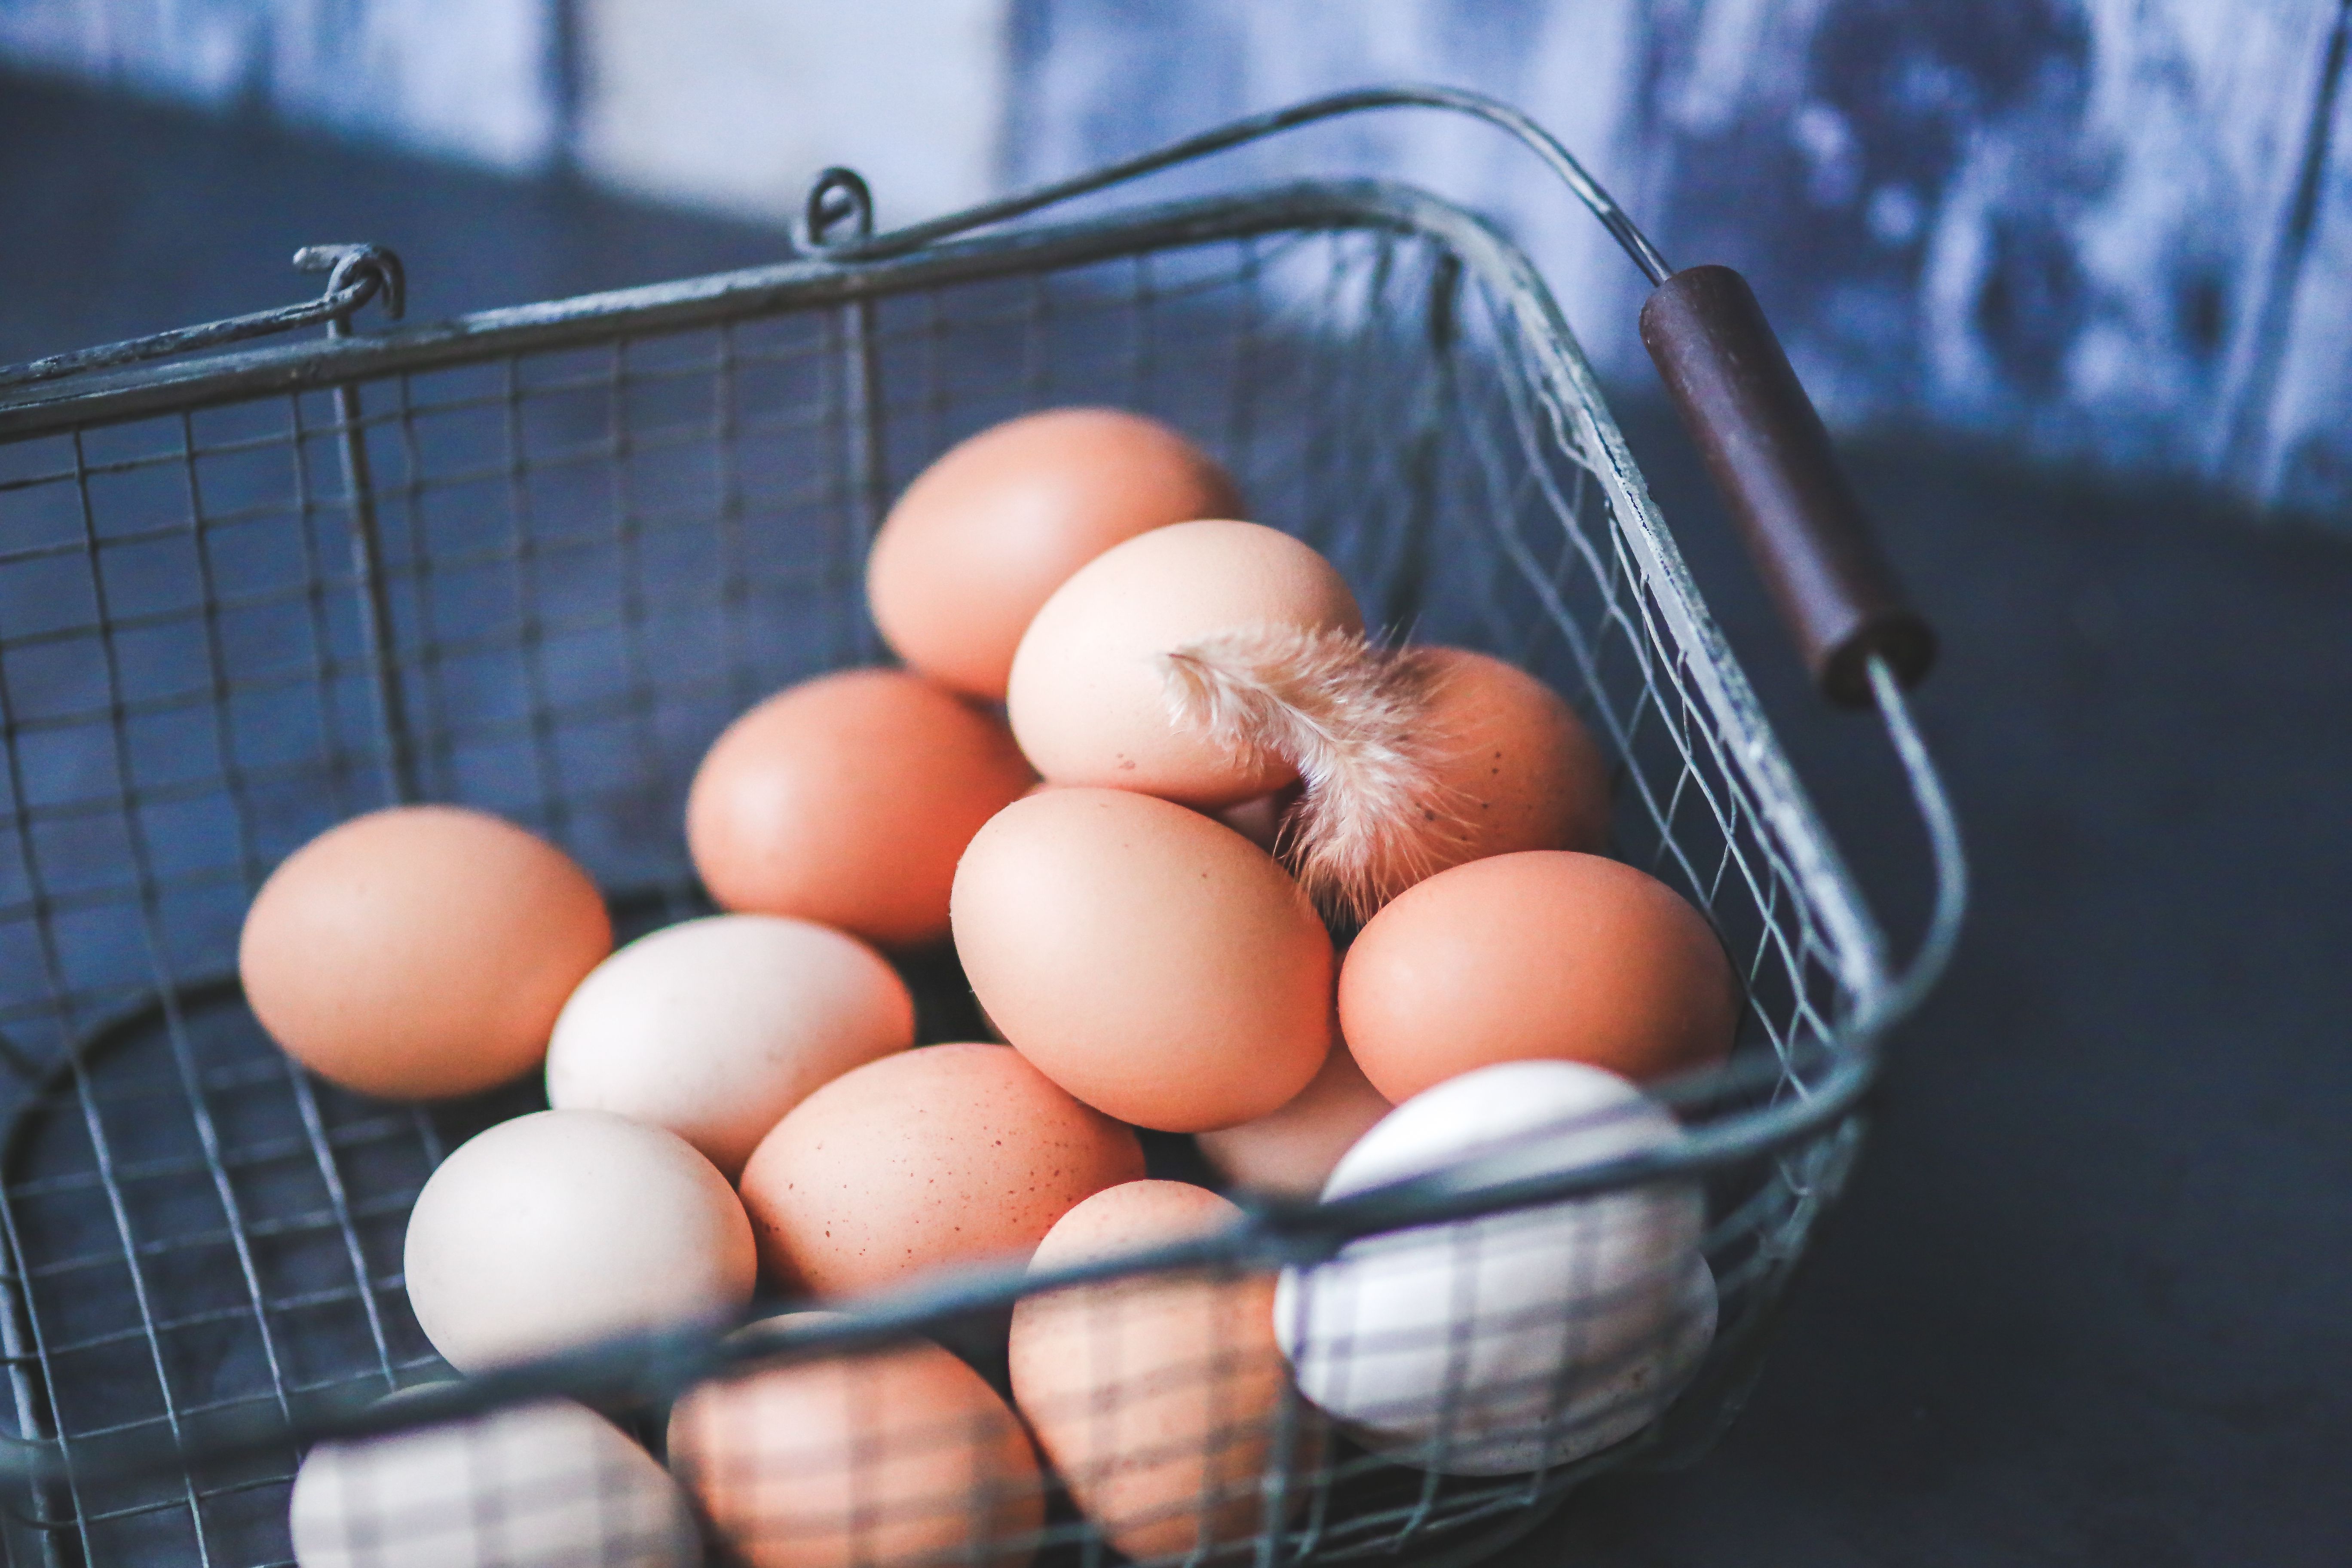
egg, food, ingredient, still life photography